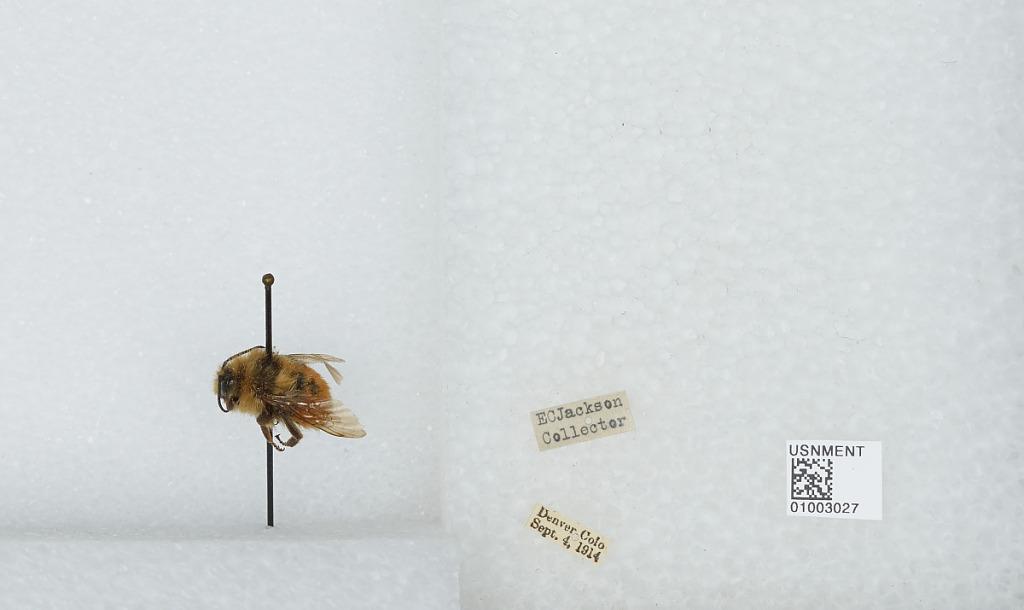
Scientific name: Bombus (Pyrobombus) huntii Greene
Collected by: E. Jackson
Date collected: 1914-9-4
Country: United States
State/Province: Colorado
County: Denver
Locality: Denver
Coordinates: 39.7619, -104.881